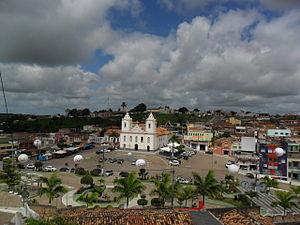
Cícero Dantas Martins, connu aussi sous son titre nobiliaire de baron de Jeremoabo, ou simplement comme Jeremoabo, était un grand propriétaire terrien et homme politique brésilien.
Cícero Dantas est une municipalité brésilienne de l'État de Bahia et la microrégion de Ribeira do Pombal.